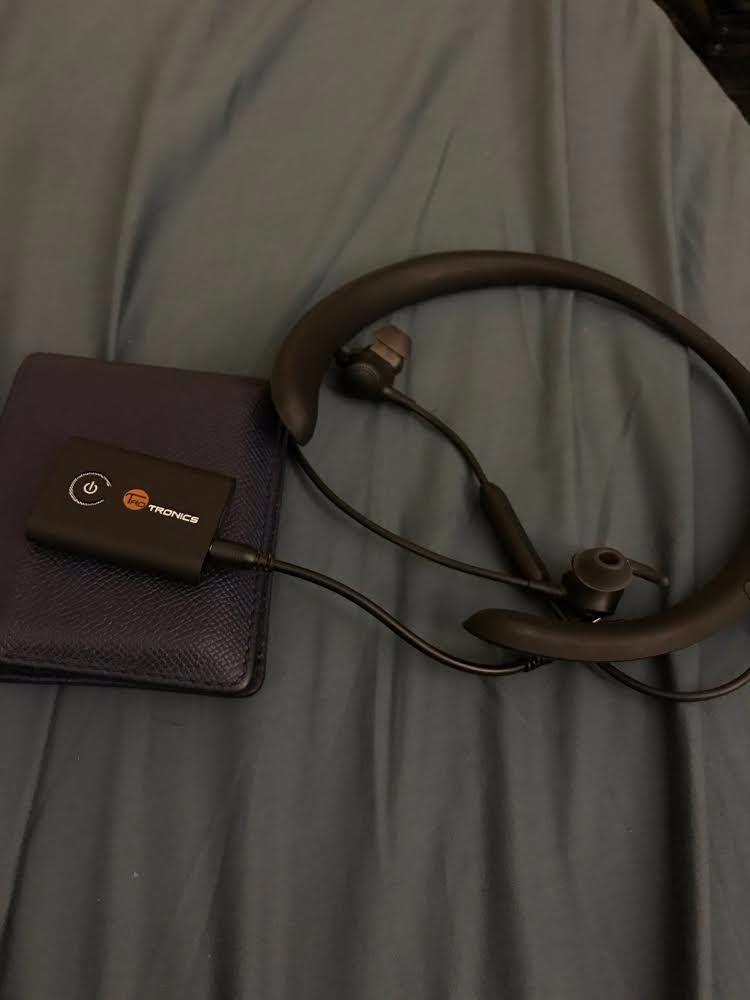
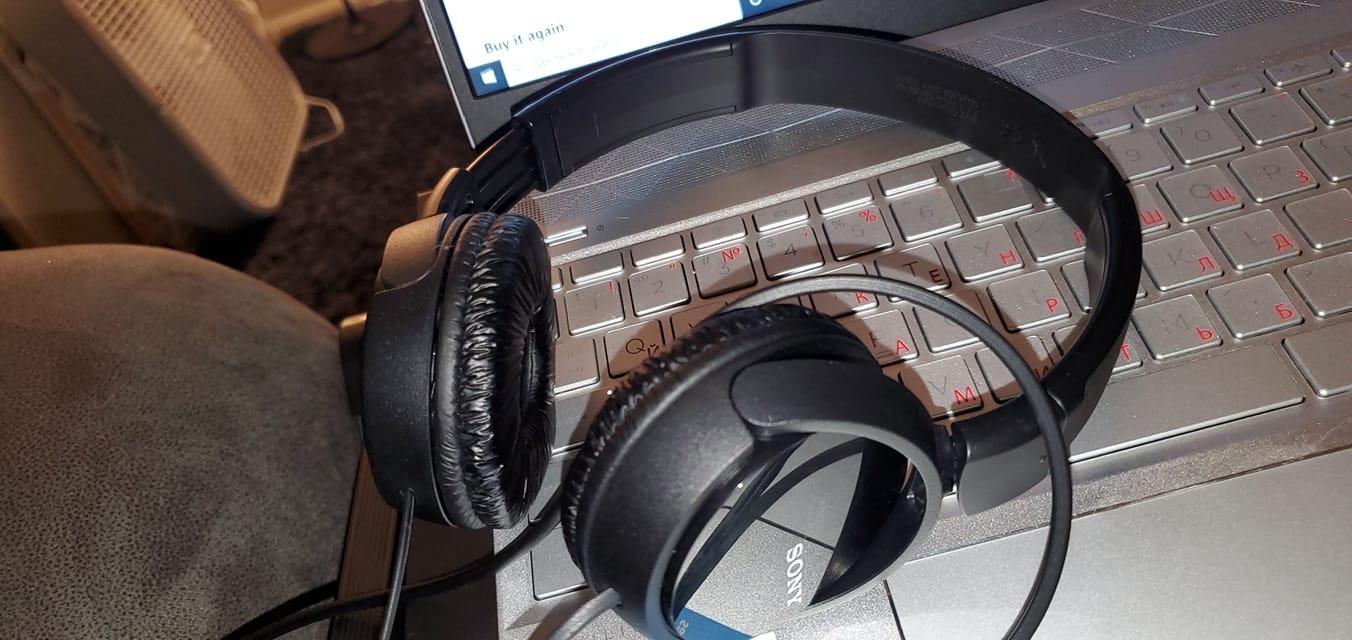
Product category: headphones
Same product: no